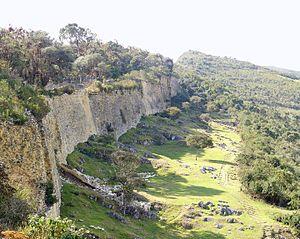
Facade est du mur ceinturant la forteresse de Kuelap